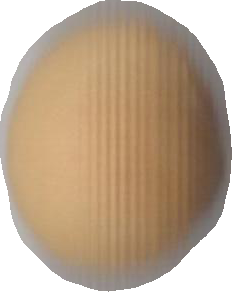
Variety: Grobogan